Holy Allegory

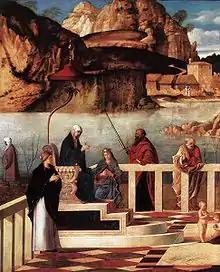
Detail.

The exact meaning of the painting had not been yet completely understood, although several hypotheses have been made by art historians. What is sure is that the painting was made for a refined élite, whose education allowed them to understand any subtle detail included in it.